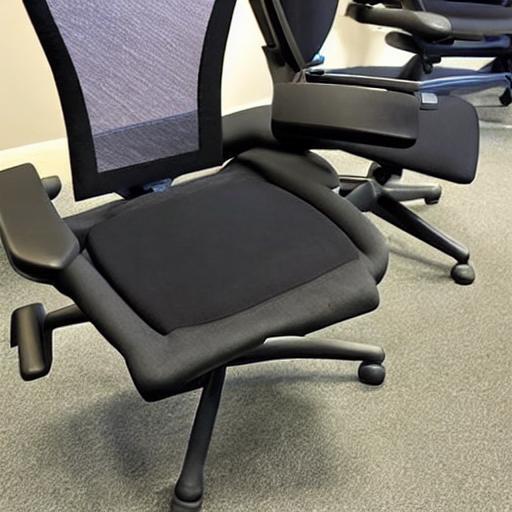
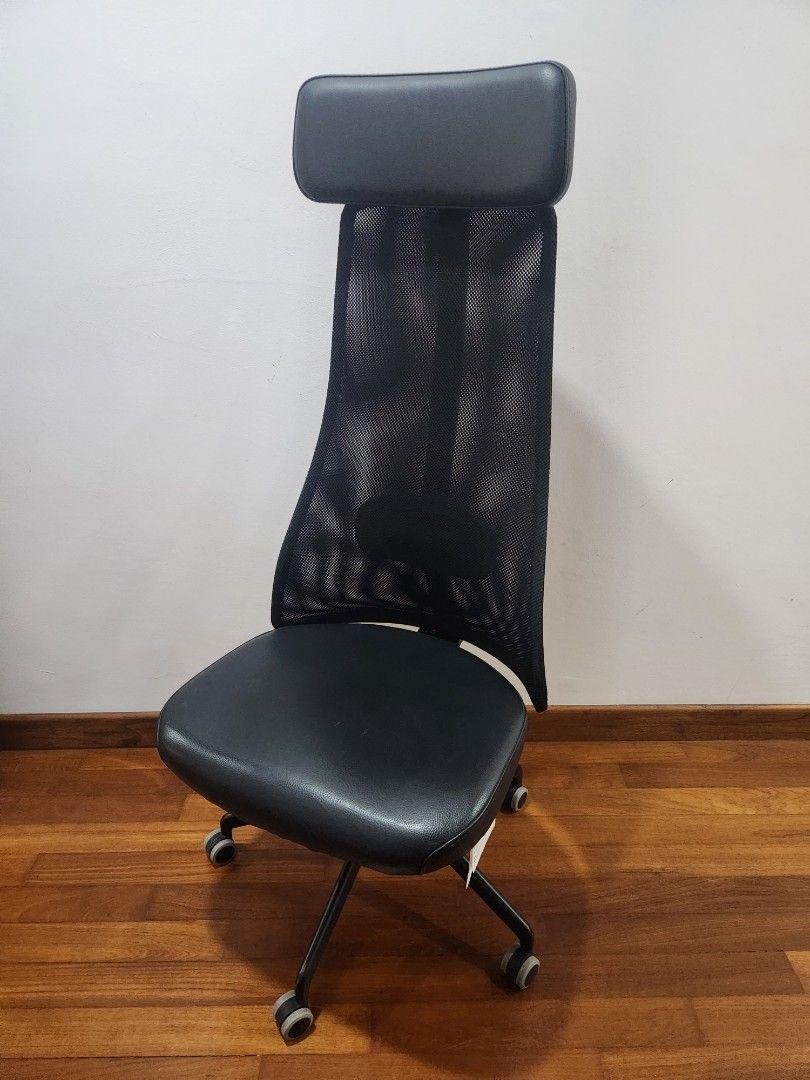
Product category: items_chair
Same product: no